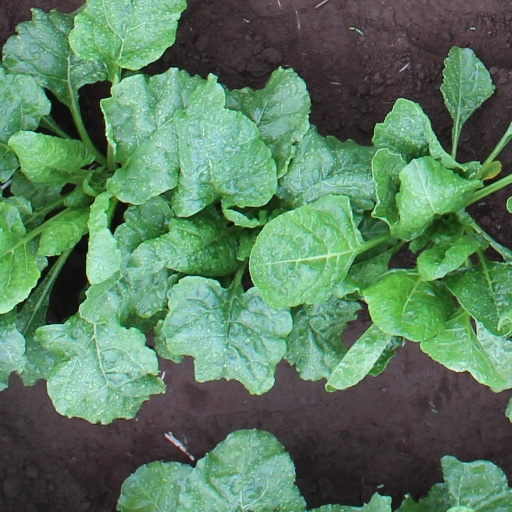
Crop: sugar beet